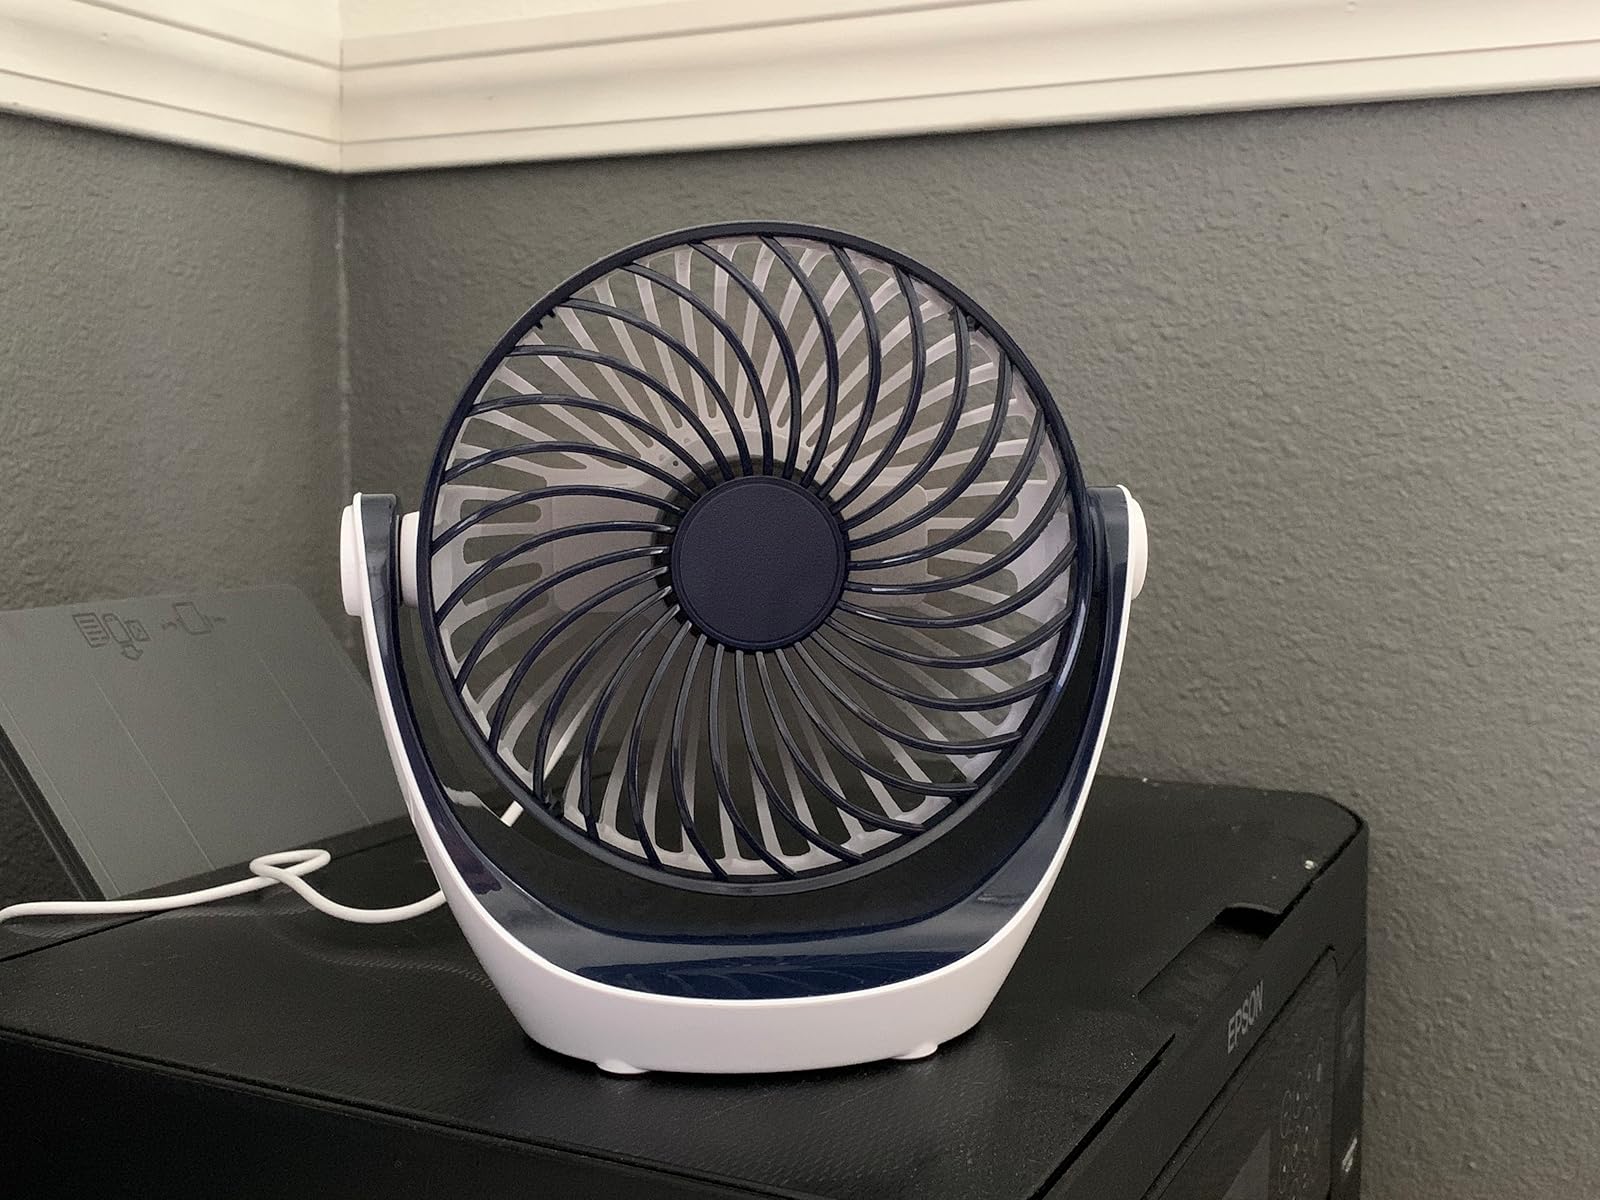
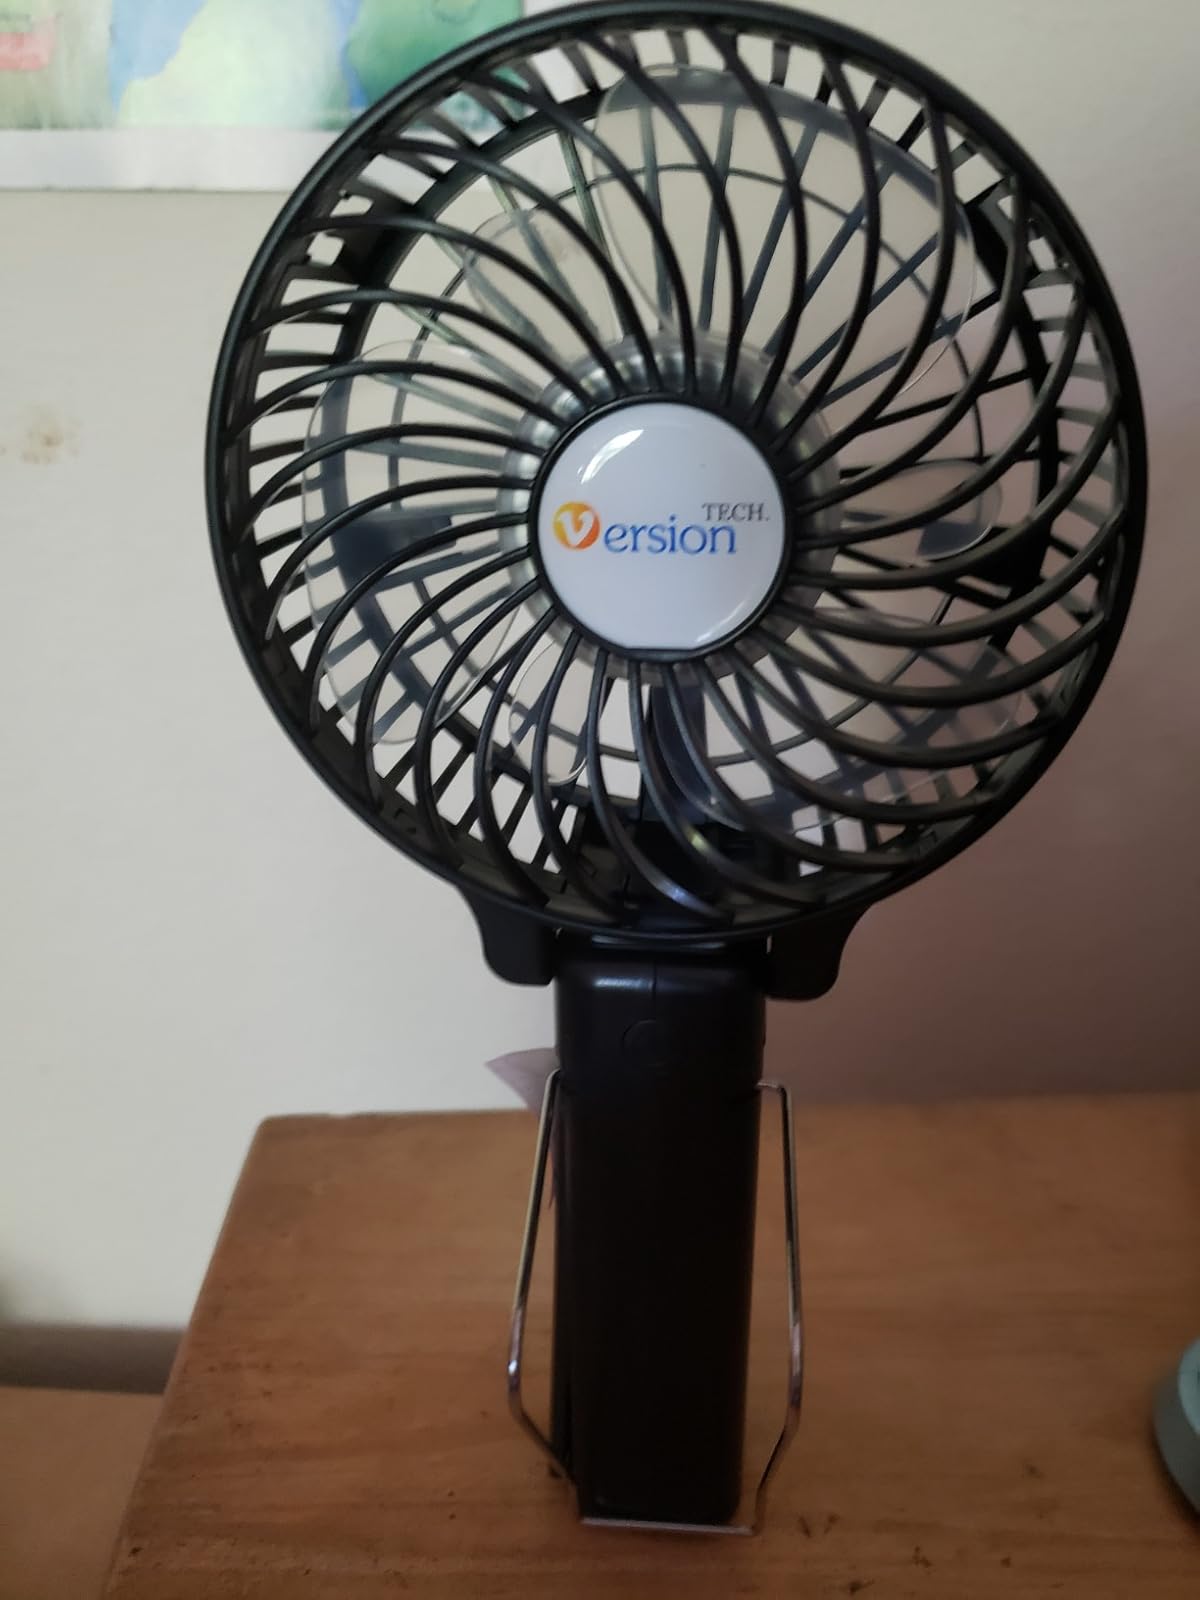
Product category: fan
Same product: no